Russian Empire

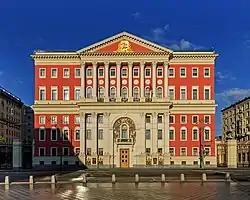
Residence of the governor of Moscow (1778–82) as seen in 2015

By August 1914, Russia had invaded with unexpected speed the German province of East Prussia, ending with a humiliating defeat at Tannenberg, owing to a message sent without wiring and coding, causing the destruction of the entire second army. Russia suffered a massive defeat at the Masurian Lakes twice, the first ending with a hundred thousand casualties; and the second suffering 200,000. By October, the German Ninth Army was near Warsaw, and the newly-formed Tenth Army had retreated from the frontier in East Prussia. Grand Duke Nicholas, the Russian commander-in-chief, now had the order to invade Silesia with his Fifth, Fourth, and Ninth armies. The Ninth Army, led by Mackensen, retreated from the frontline in Galicia and concentrated between the cities of Posen and Thorn. The advance took place on 11 November against the main army's right flank and rear; the First and Second armies were severely mauled, and the Second army was nearly surrounded in Łódź on 17 November.